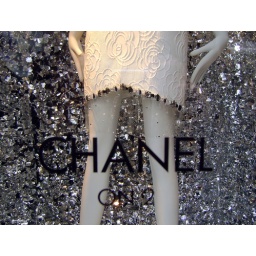
Chanel dress with a plastic hem in the window at Bergdorf Goodman, NYC